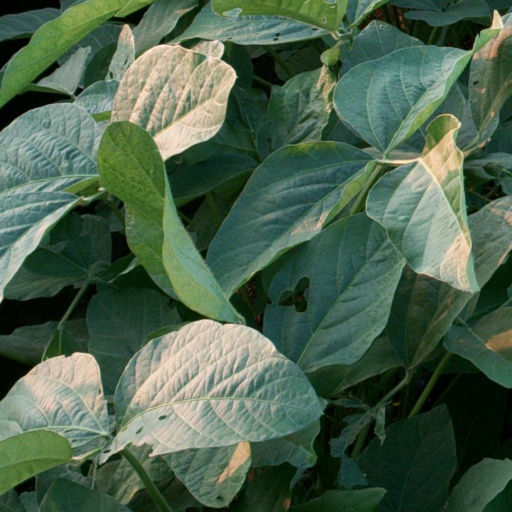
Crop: soybean